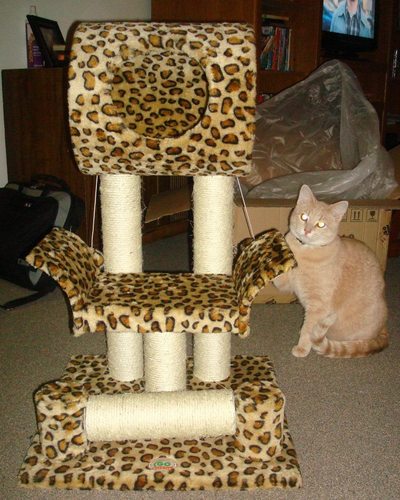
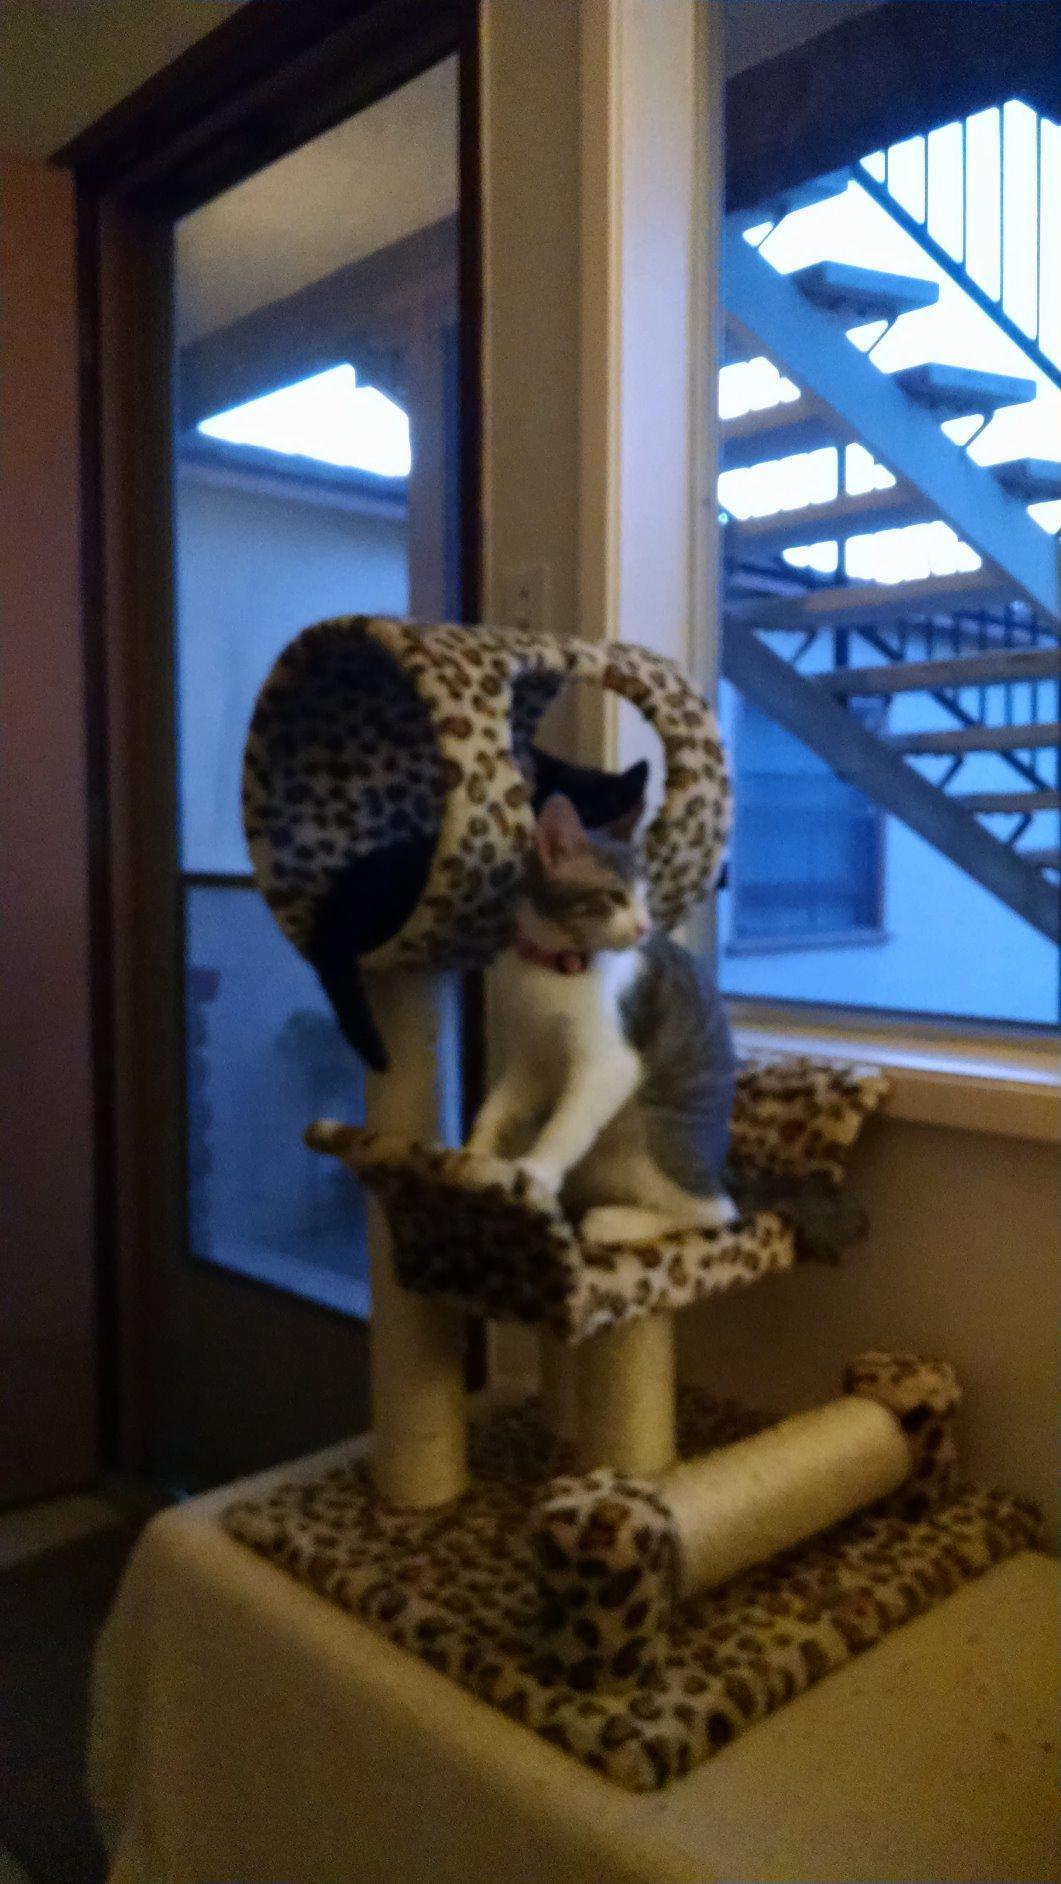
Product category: items_cat tree
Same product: yes